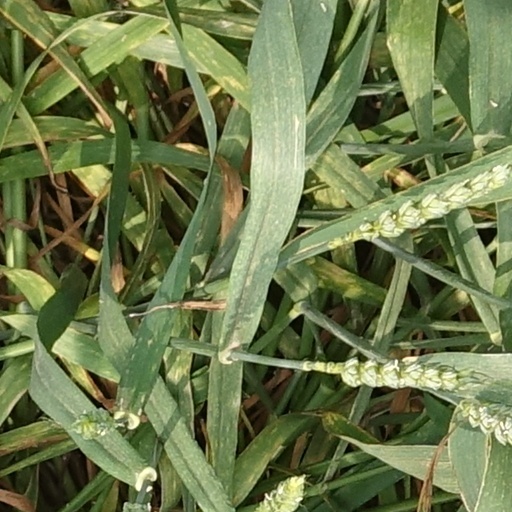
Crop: wheat